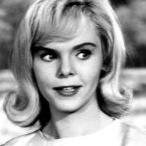
Age: 20